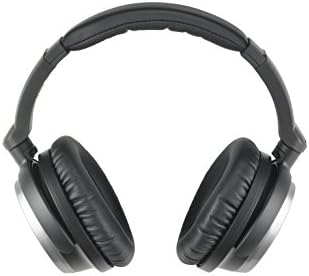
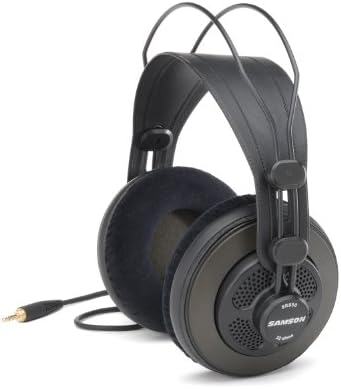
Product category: headphones
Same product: no